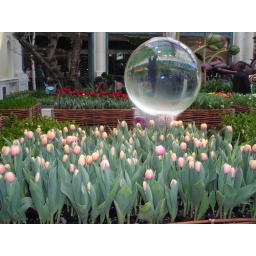
full beds of tulips under a water globe